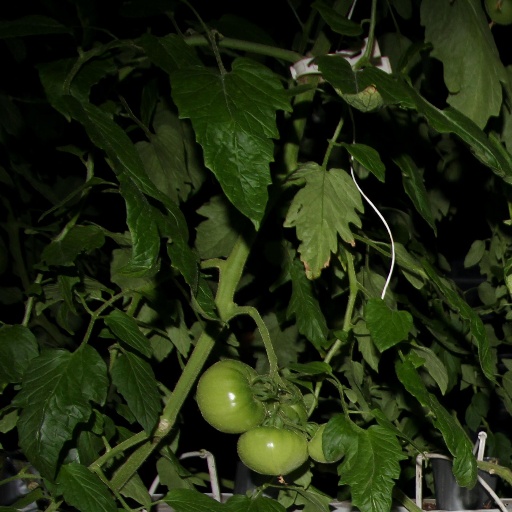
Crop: tomato